Bhajarangi 2

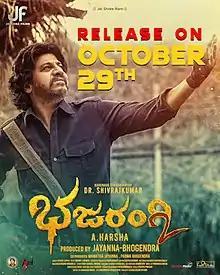
Theatrical release poster

Bhajarangi 2 is a 2021 Indian Kannada-language fantasy action film written and directed by A. Harsha, and produced by Jayanna-Bogendra under the banner of Jayanna Combines. It stars Shiva Rajkumar in a dual role , alongside Shruthi, Bhavana and Cheluvaraj in the lead roles, while Kuri Prathap, Dusyanth Rai, Saurav Lokesh, and Prakash Thuminad appears in other supporting roles. Despite the title, the film is not a sequel to 2013 film Bhajarangi and is a namesake sequel.